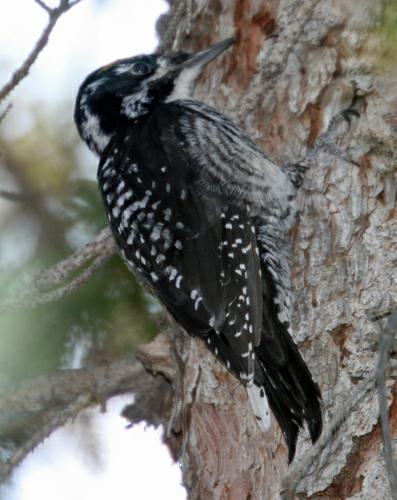
A photo of a american three toed woodpecker